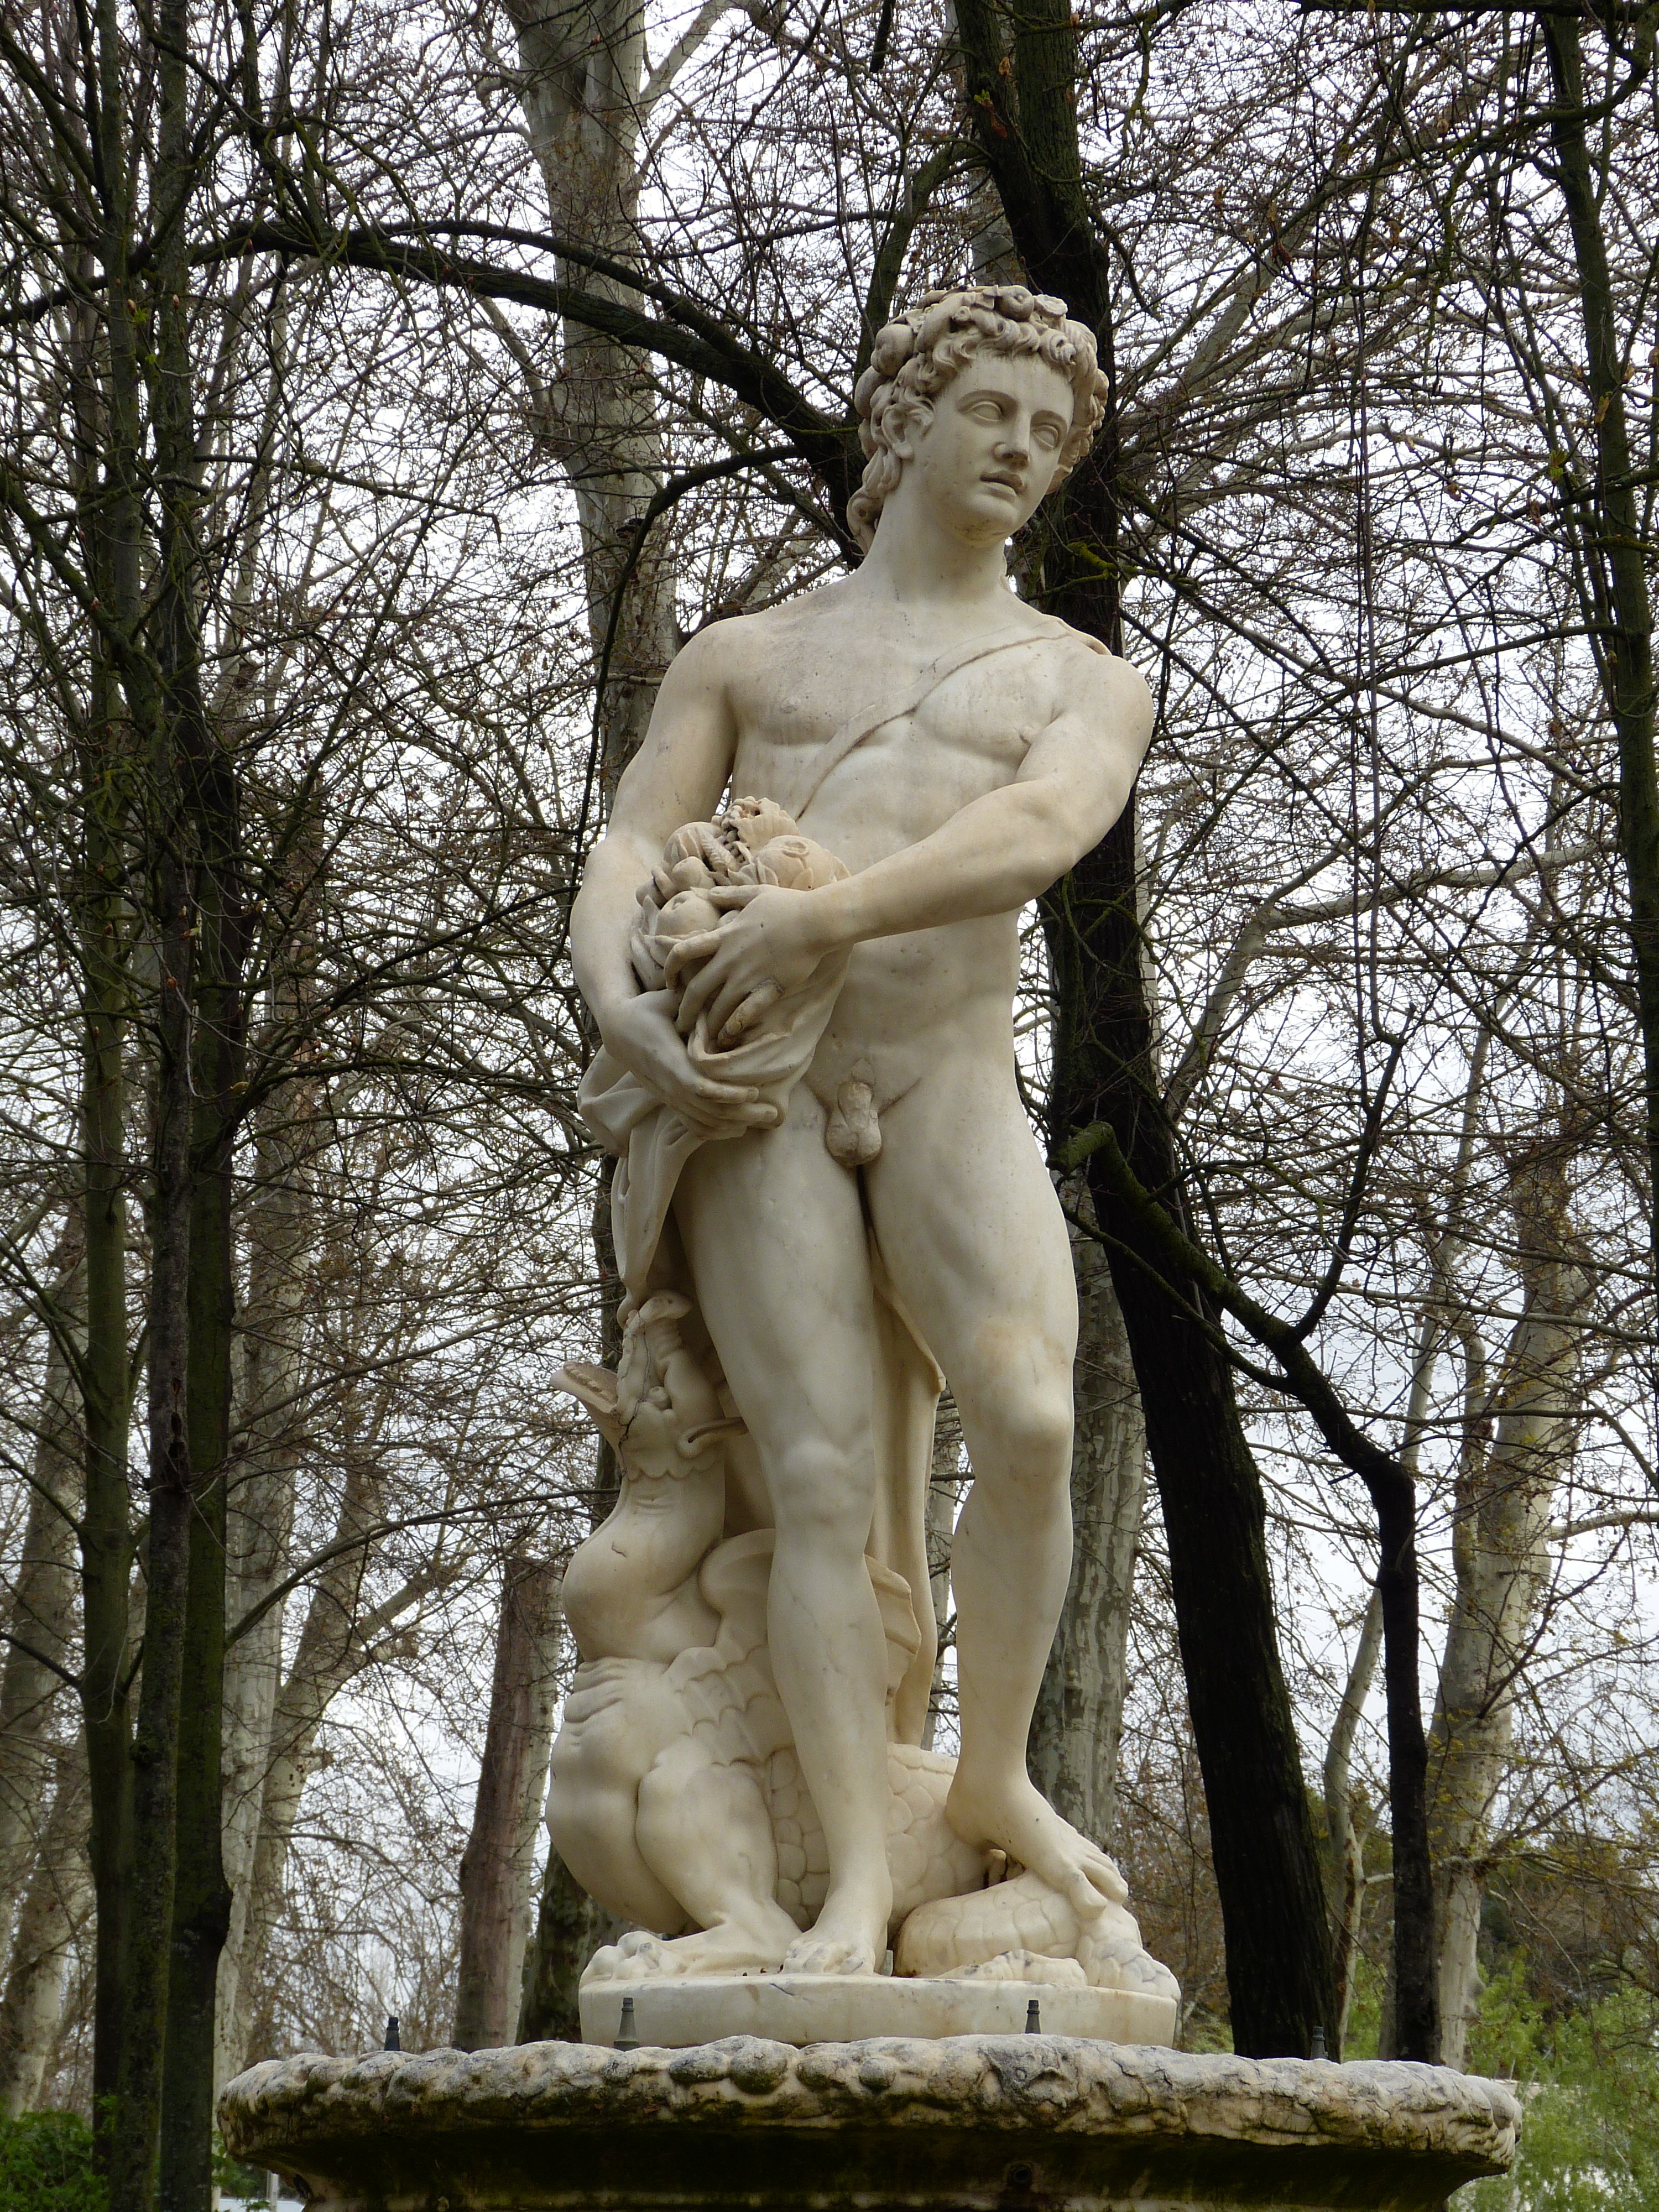
man, palace, monument, statue, youth, park, sculpture, art, spain, figure, temple, marble, carving, naked, body, historically, mythology, castile, stone carving, ancient history, aranjuez, classical sculpture